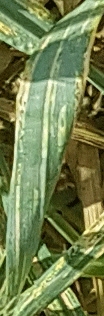
Label: Wheat___Yellow_Rust